Vilnius Book Fair

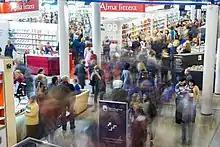
Vilnius Book Fair 2018.

Vilnius book fair is the largest annual book fair in the Baltic states, held in Vilnius, the capital of Lithuania. Traditionally it takes place in February at the LITEXPO exhibition center, and organized by LITEXPO, Lithuanian Culture Institute and Lithuanian Publishers Association. In 2009, the book fair celebrated its 10-year anniversary.